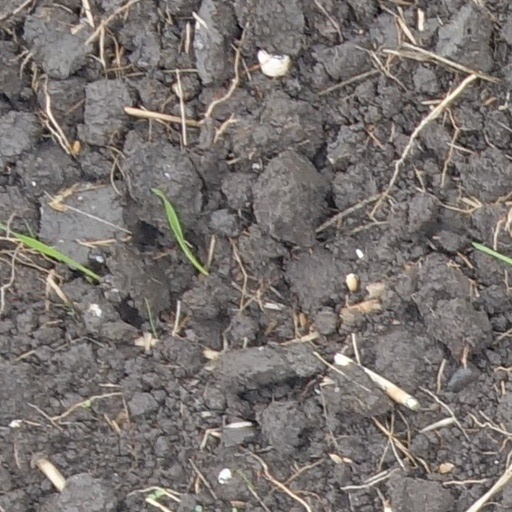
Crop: wheat